Punta Gorda Fish Co.

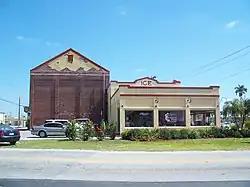
Punta Gorda Ice Plant

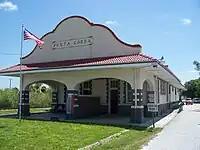
Punta Gorda depot

In the 1890s, with the construction of a large ice plant and the extension of the Florida Southern Railroad, the port at Punta Gorda, Florida, became a center for southwest Florida's commercial fishing industry. The Punta Gorda Fish Company was established in 1897 by Eugene Knight and Harry Dreggors and became one of the largest commercial operators in Punta Gorda. The company had certain areas designated as its fishing territory. It built a network of ice houses and residential fish cabins throughout Charlotte Harbor, Pine Island, and the Pine Island Sound. The fish cabins were widely used until World War II and allowed fisherman to work longer shifts without returning to port for shelter, food and supplies. The crew of a fishing boat would sleep in the fish cabins and deliver their catch to the ice houses, where the company's ice keepers would weigh the fish and provide fishermen with receipts that could be cashed at the company's office. The company's "run" boats delivered ice, mail and supplies to the fish cabins and ice houses, returning to the company's dock in Punta Gorda with the fresh fish.